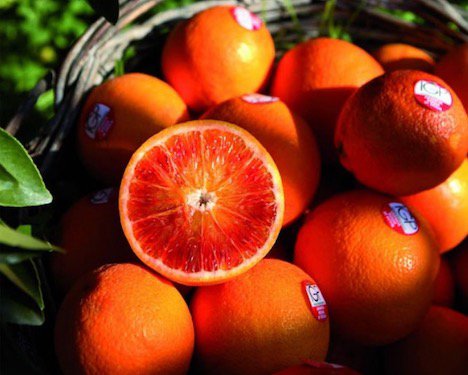
Label: Orange